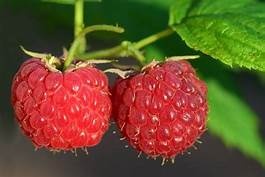
Label: raspberry